Gear

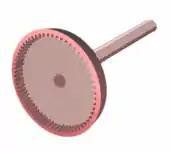
Internal gear

The gears in a matching pair are said to be "skew" if their axes of rotation are skew lines -- neither parallel nor intersecting.